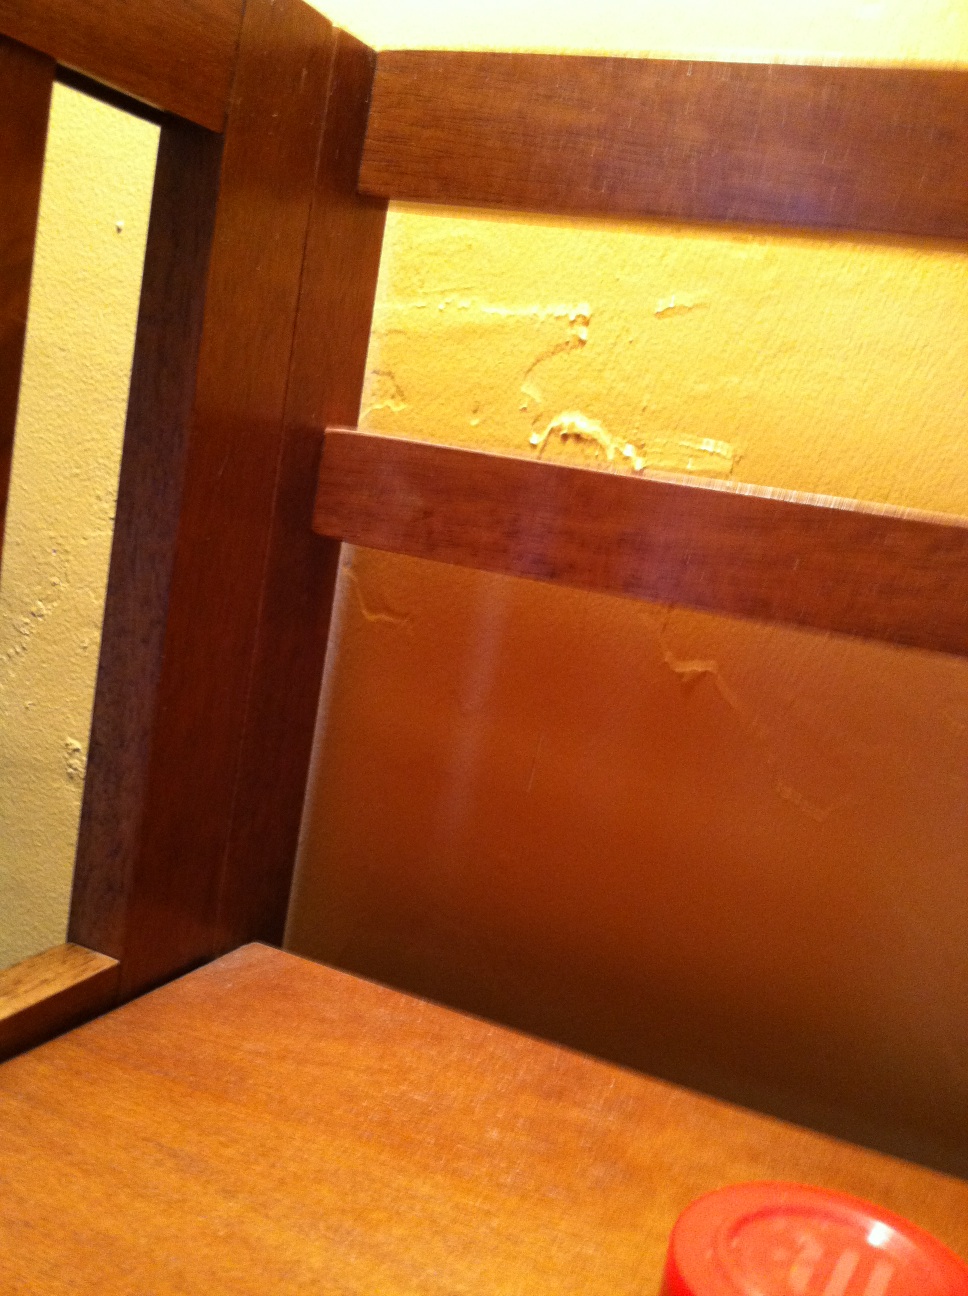Question: in this bottle.
Answer: unanswerable